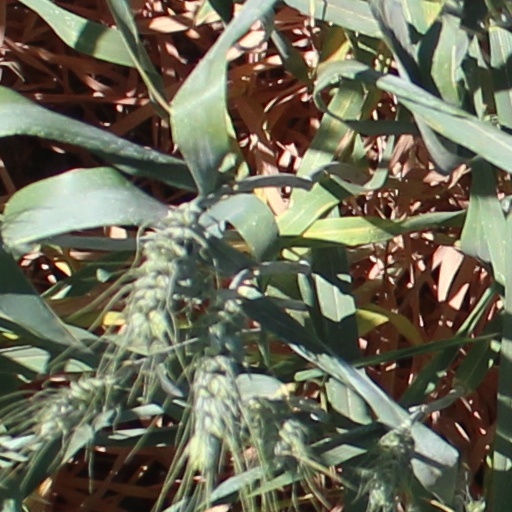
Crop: wheat